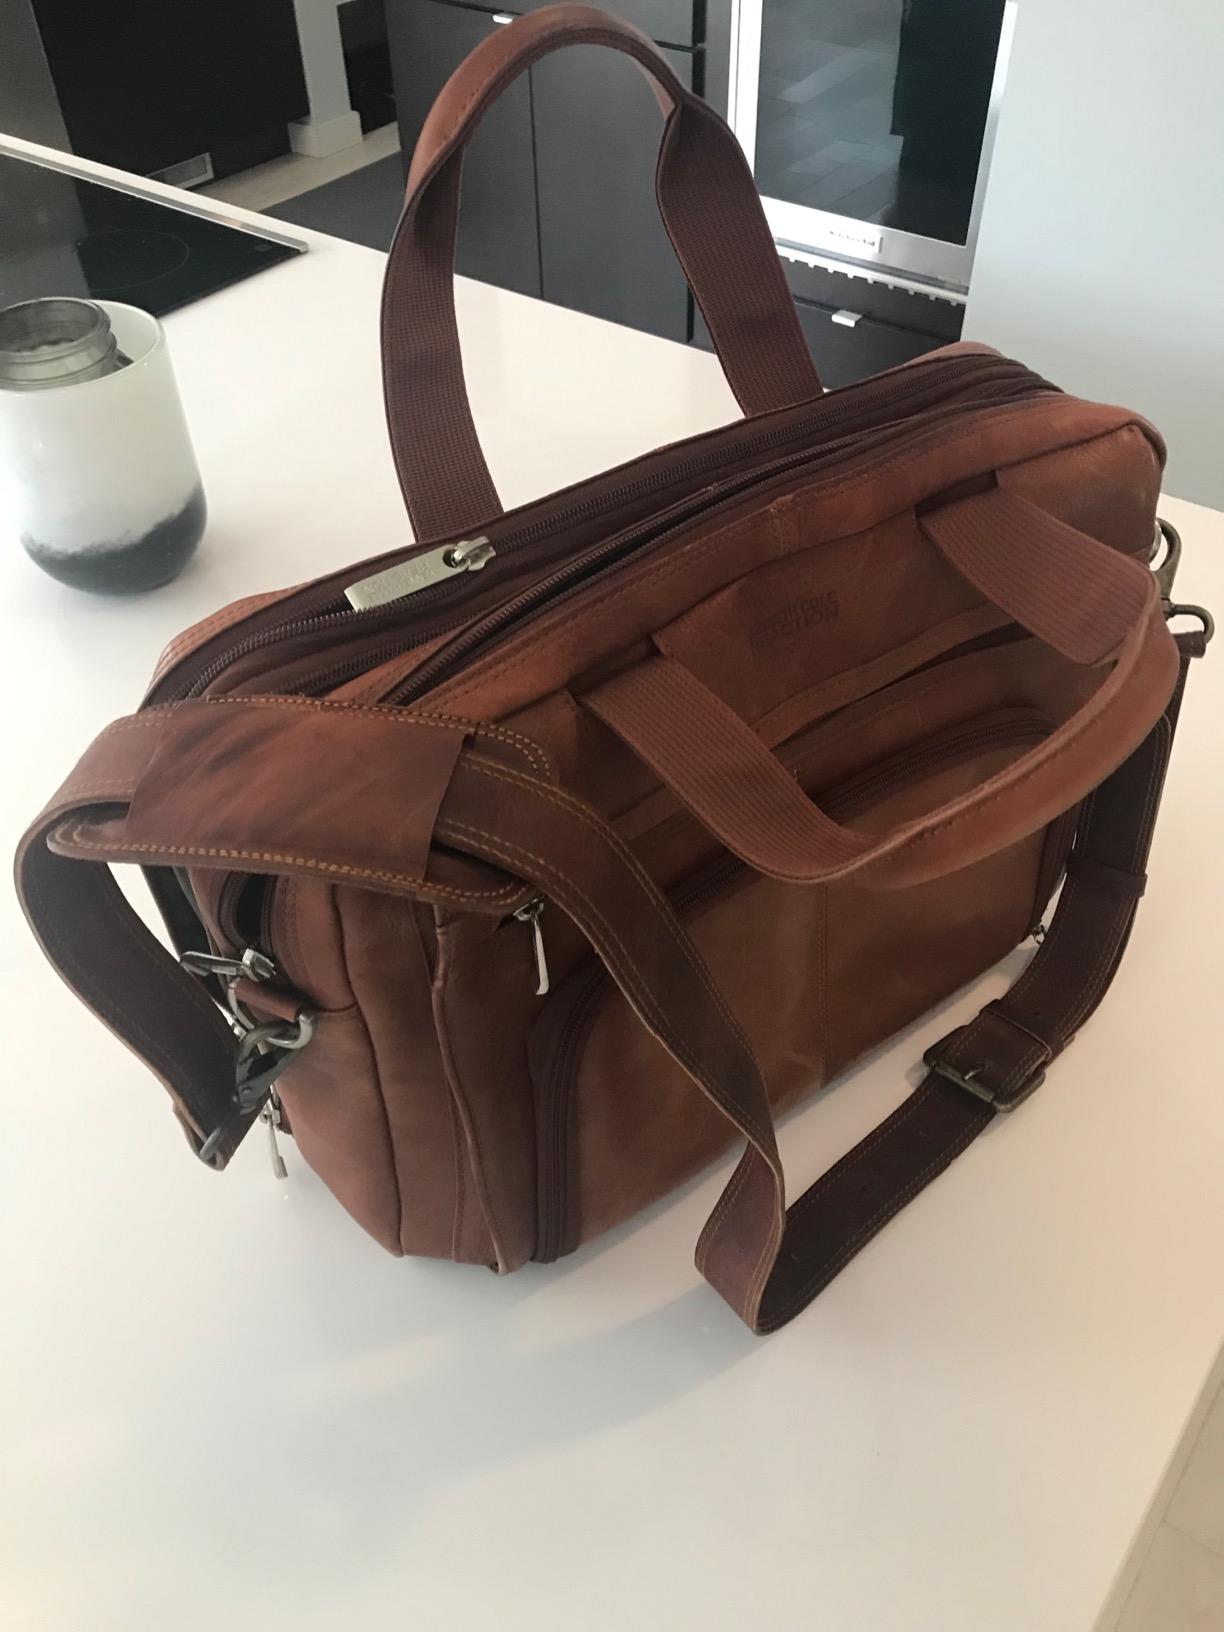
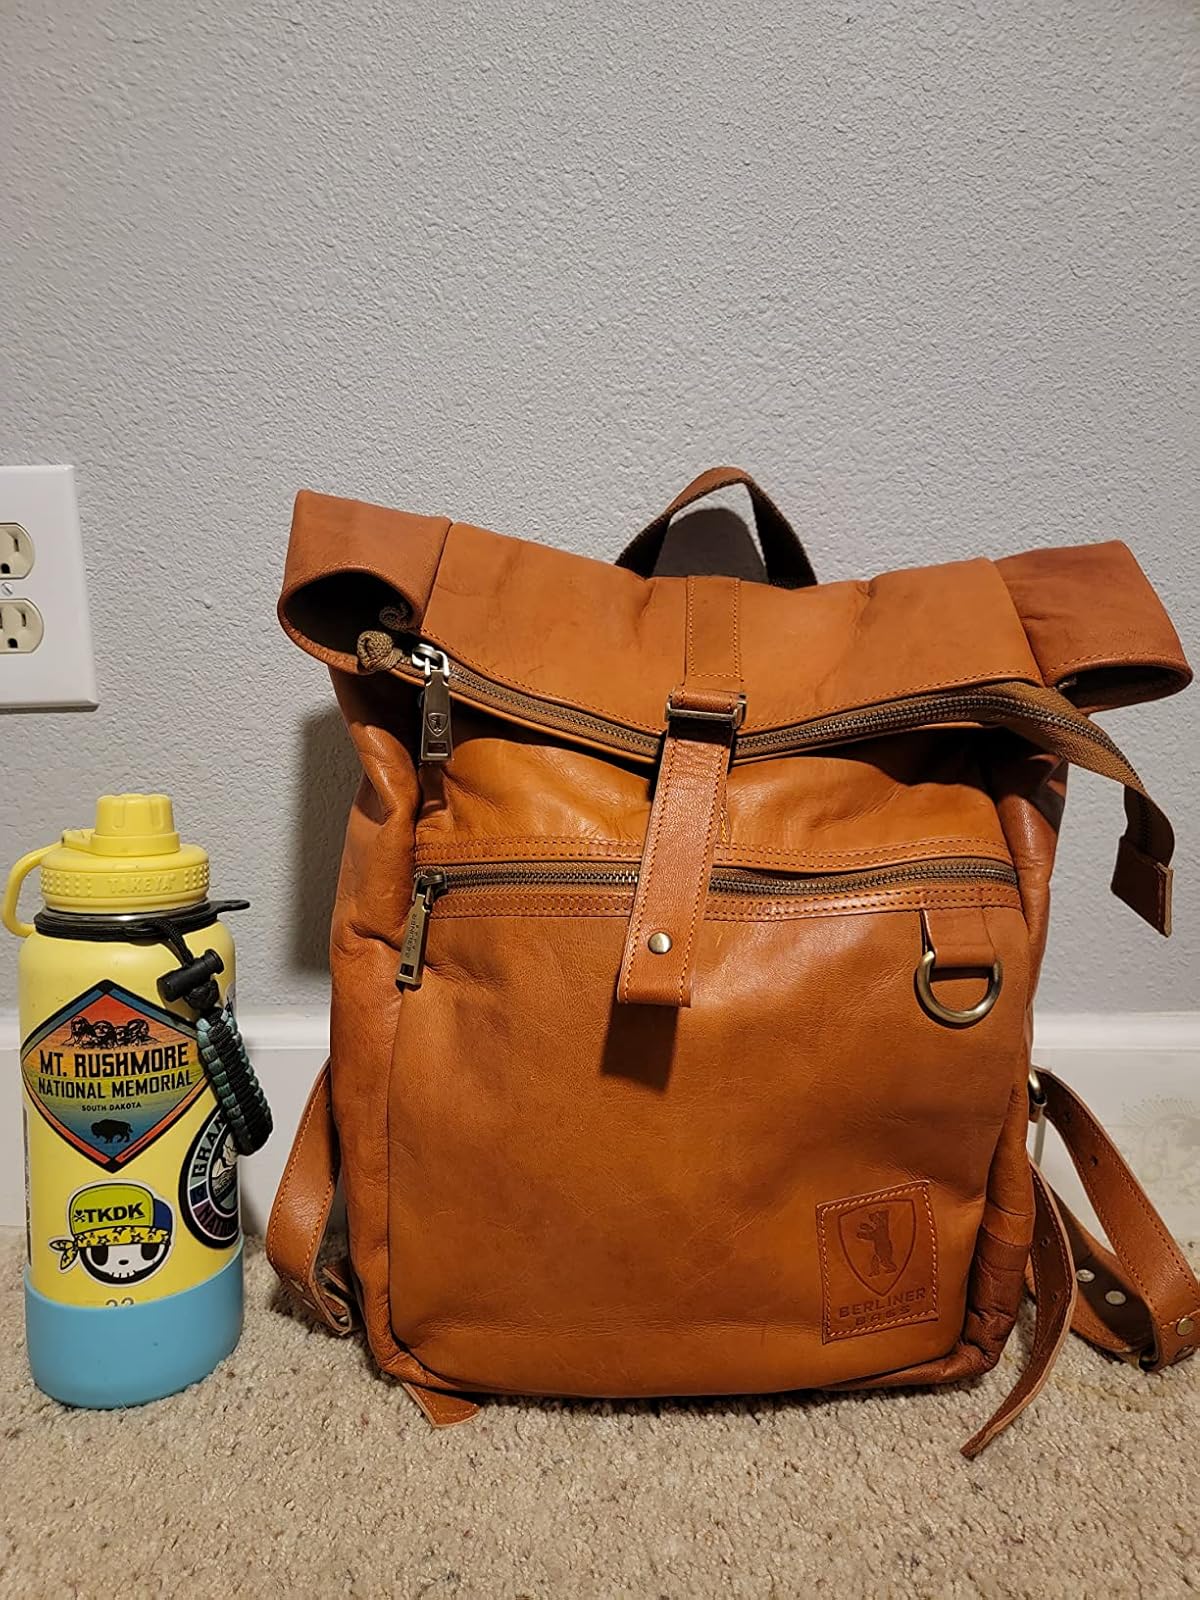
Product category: bag
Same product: no